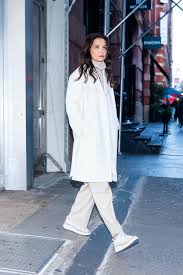
Label: Sneaker